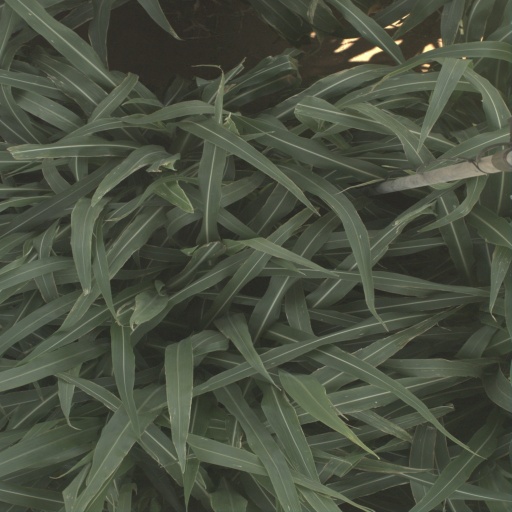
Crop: sorghum